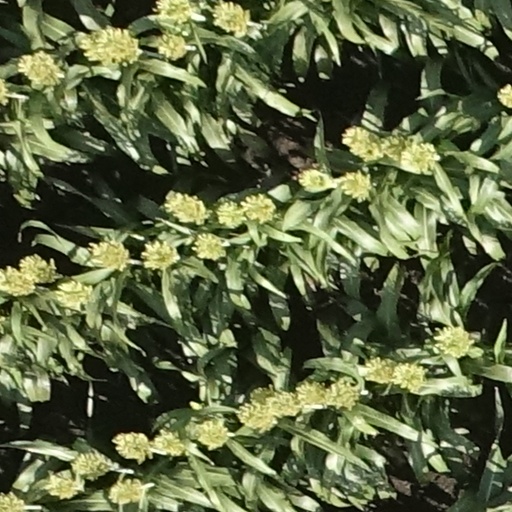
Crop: sorghum